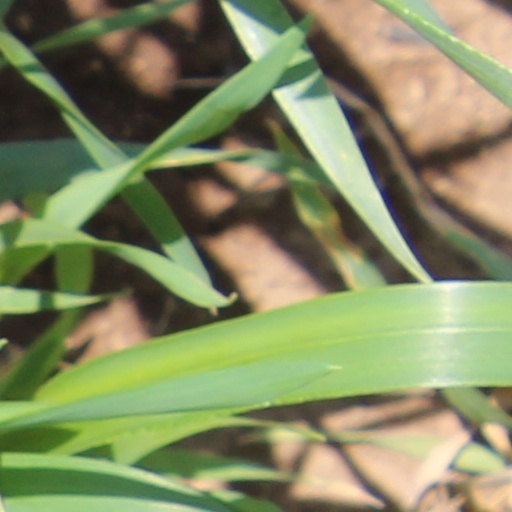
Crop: wheat